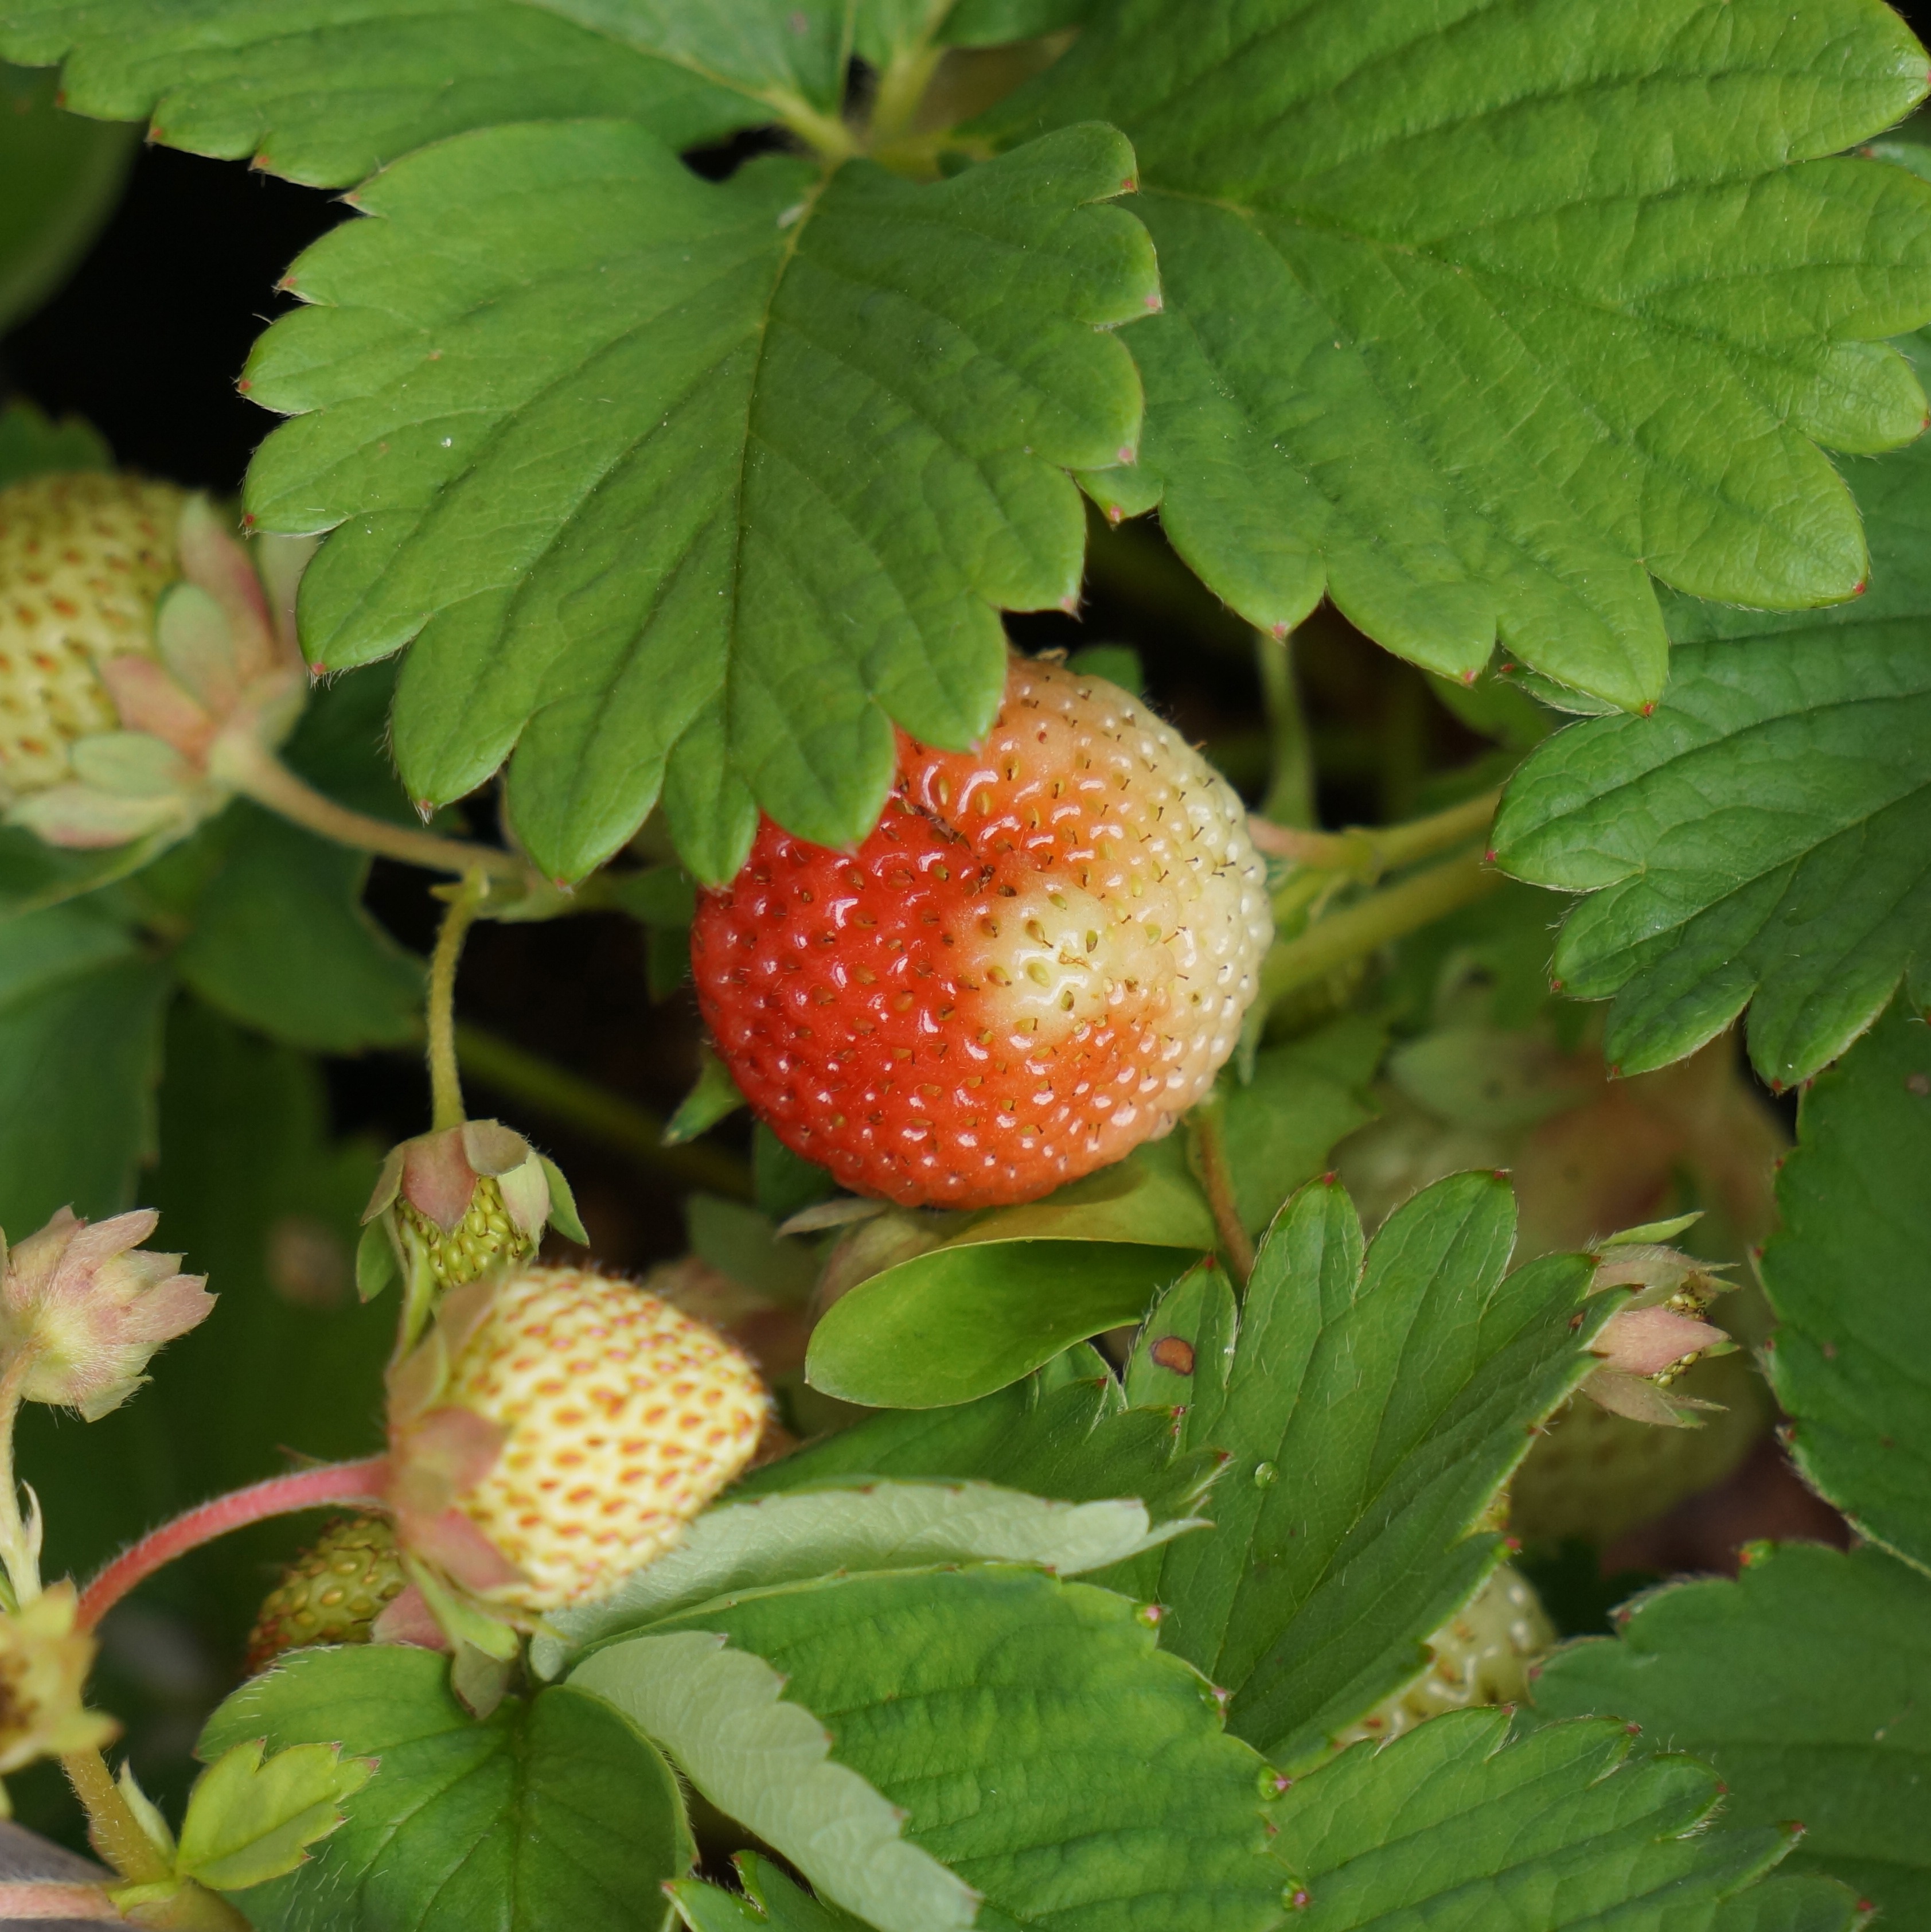
plant, fruit, berry, flower, food, produce, blackberry, strawberry, shrub, raw, bramble, strawberries, semi mature, flowering plant, rose family, cloudberry, matures, land plant, chinese hawthorn, dewberry, wine raspberry, thimbleberry, west indian raspberry, salmonberry, mock strawberry, blushes